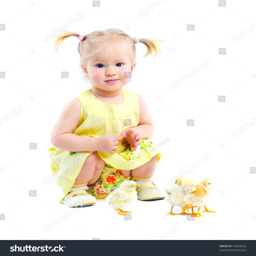
cute little baby girl in a yellow dress with really live chickens .